Sprague–Marshall–Bowie House

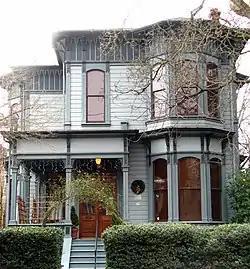

The Sprague–Marshall–Bowie House, also known as the G.T. Gray House, is a historic Italianate style house in Portland, Oregon, that was built in 1882. It was listed on the National Register of Historic Places in 1980.